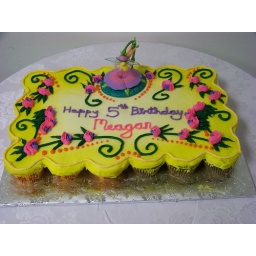
24 cupcakes covered in buttercream icing airbrushed yellow/green with pink and purple roses, green vines and a flying tinkerbell topper